Central Mangrove Wetland

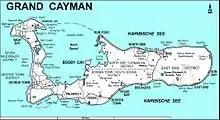
Map of Grand Cayman showing the locations of (left to right) the IBA sites of Booby Cay, Meagre Bay Pond, Pease Bay and Malportas Pond

The Central Manrove Wetland is a large area of mangrove dominated wetland on Grand Cayman, one of the Cayman Islands, a British Overseas Territory in the Caribbean Sea. It is one of the territory's Important Bird Areas (IBAs).